Jacob Ochtervelt

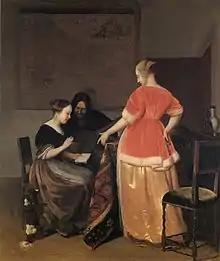
"Music lesson", 1667

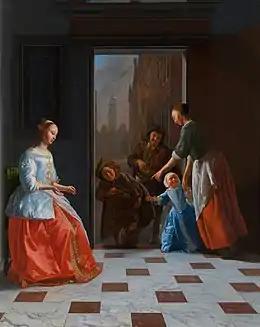
"Street Musicians at the Door", 1665, in the collection of the Saint Louis Art Museum

Ochtervelt's contemporaries included Vermeer, Ter Borch, and De Hooch. Despite his prolific work, he was ignored by the three major 17th century art bibliographers, Andre Felibien, Jochaim Sandrart, and R. de Piles. He was first mentioned by Arnold Houbraken, a biographer of Dutch Golden Age painters, who wrote that "Jakob Ugtervelt was a pupil of N. Berchem during the same period as "Pieter de Hooge" (Hooch), who was famed for his interior conversation pieces with lords and ladies, but without much perspective in his backgrounds, which takes a certain amount of mathematical insight and skill." The way this comment was written leaves the reader questioning whether Houbraken thought Hooch or Ochtervelt painted perspective poorly. According to Abraham Jacob van der Aa's later biography of him, his style was more in keeping with Gerard Terburg or Gabriel Metzu, and in addition to sharing Berchem's studio with Hooch, he had been a pupil of Frans van Mieris the Elder.